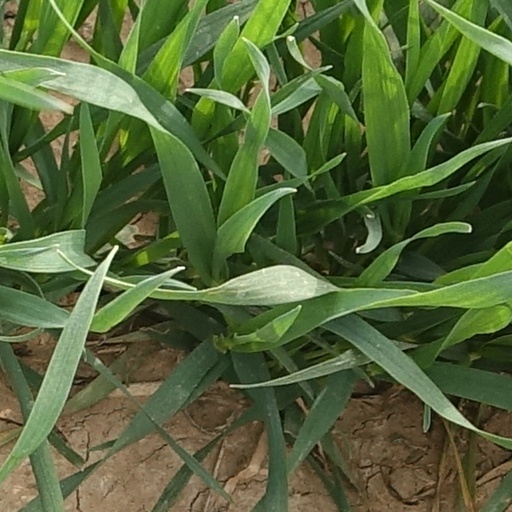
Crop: wheat